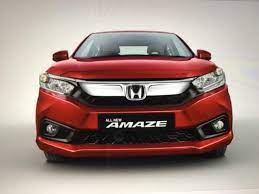
Vehicle type: Cars